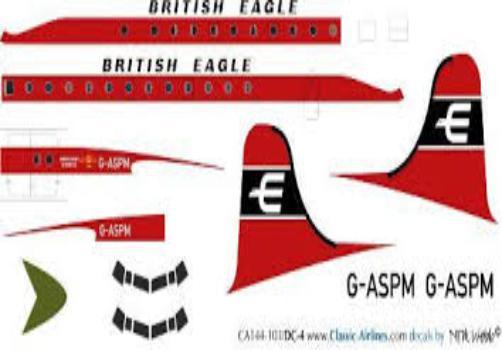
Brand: british eagle
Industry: Transportation